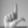
ASL letter: L